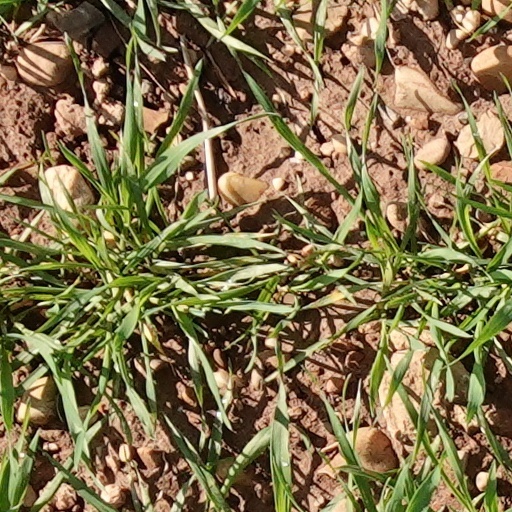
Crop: wheat